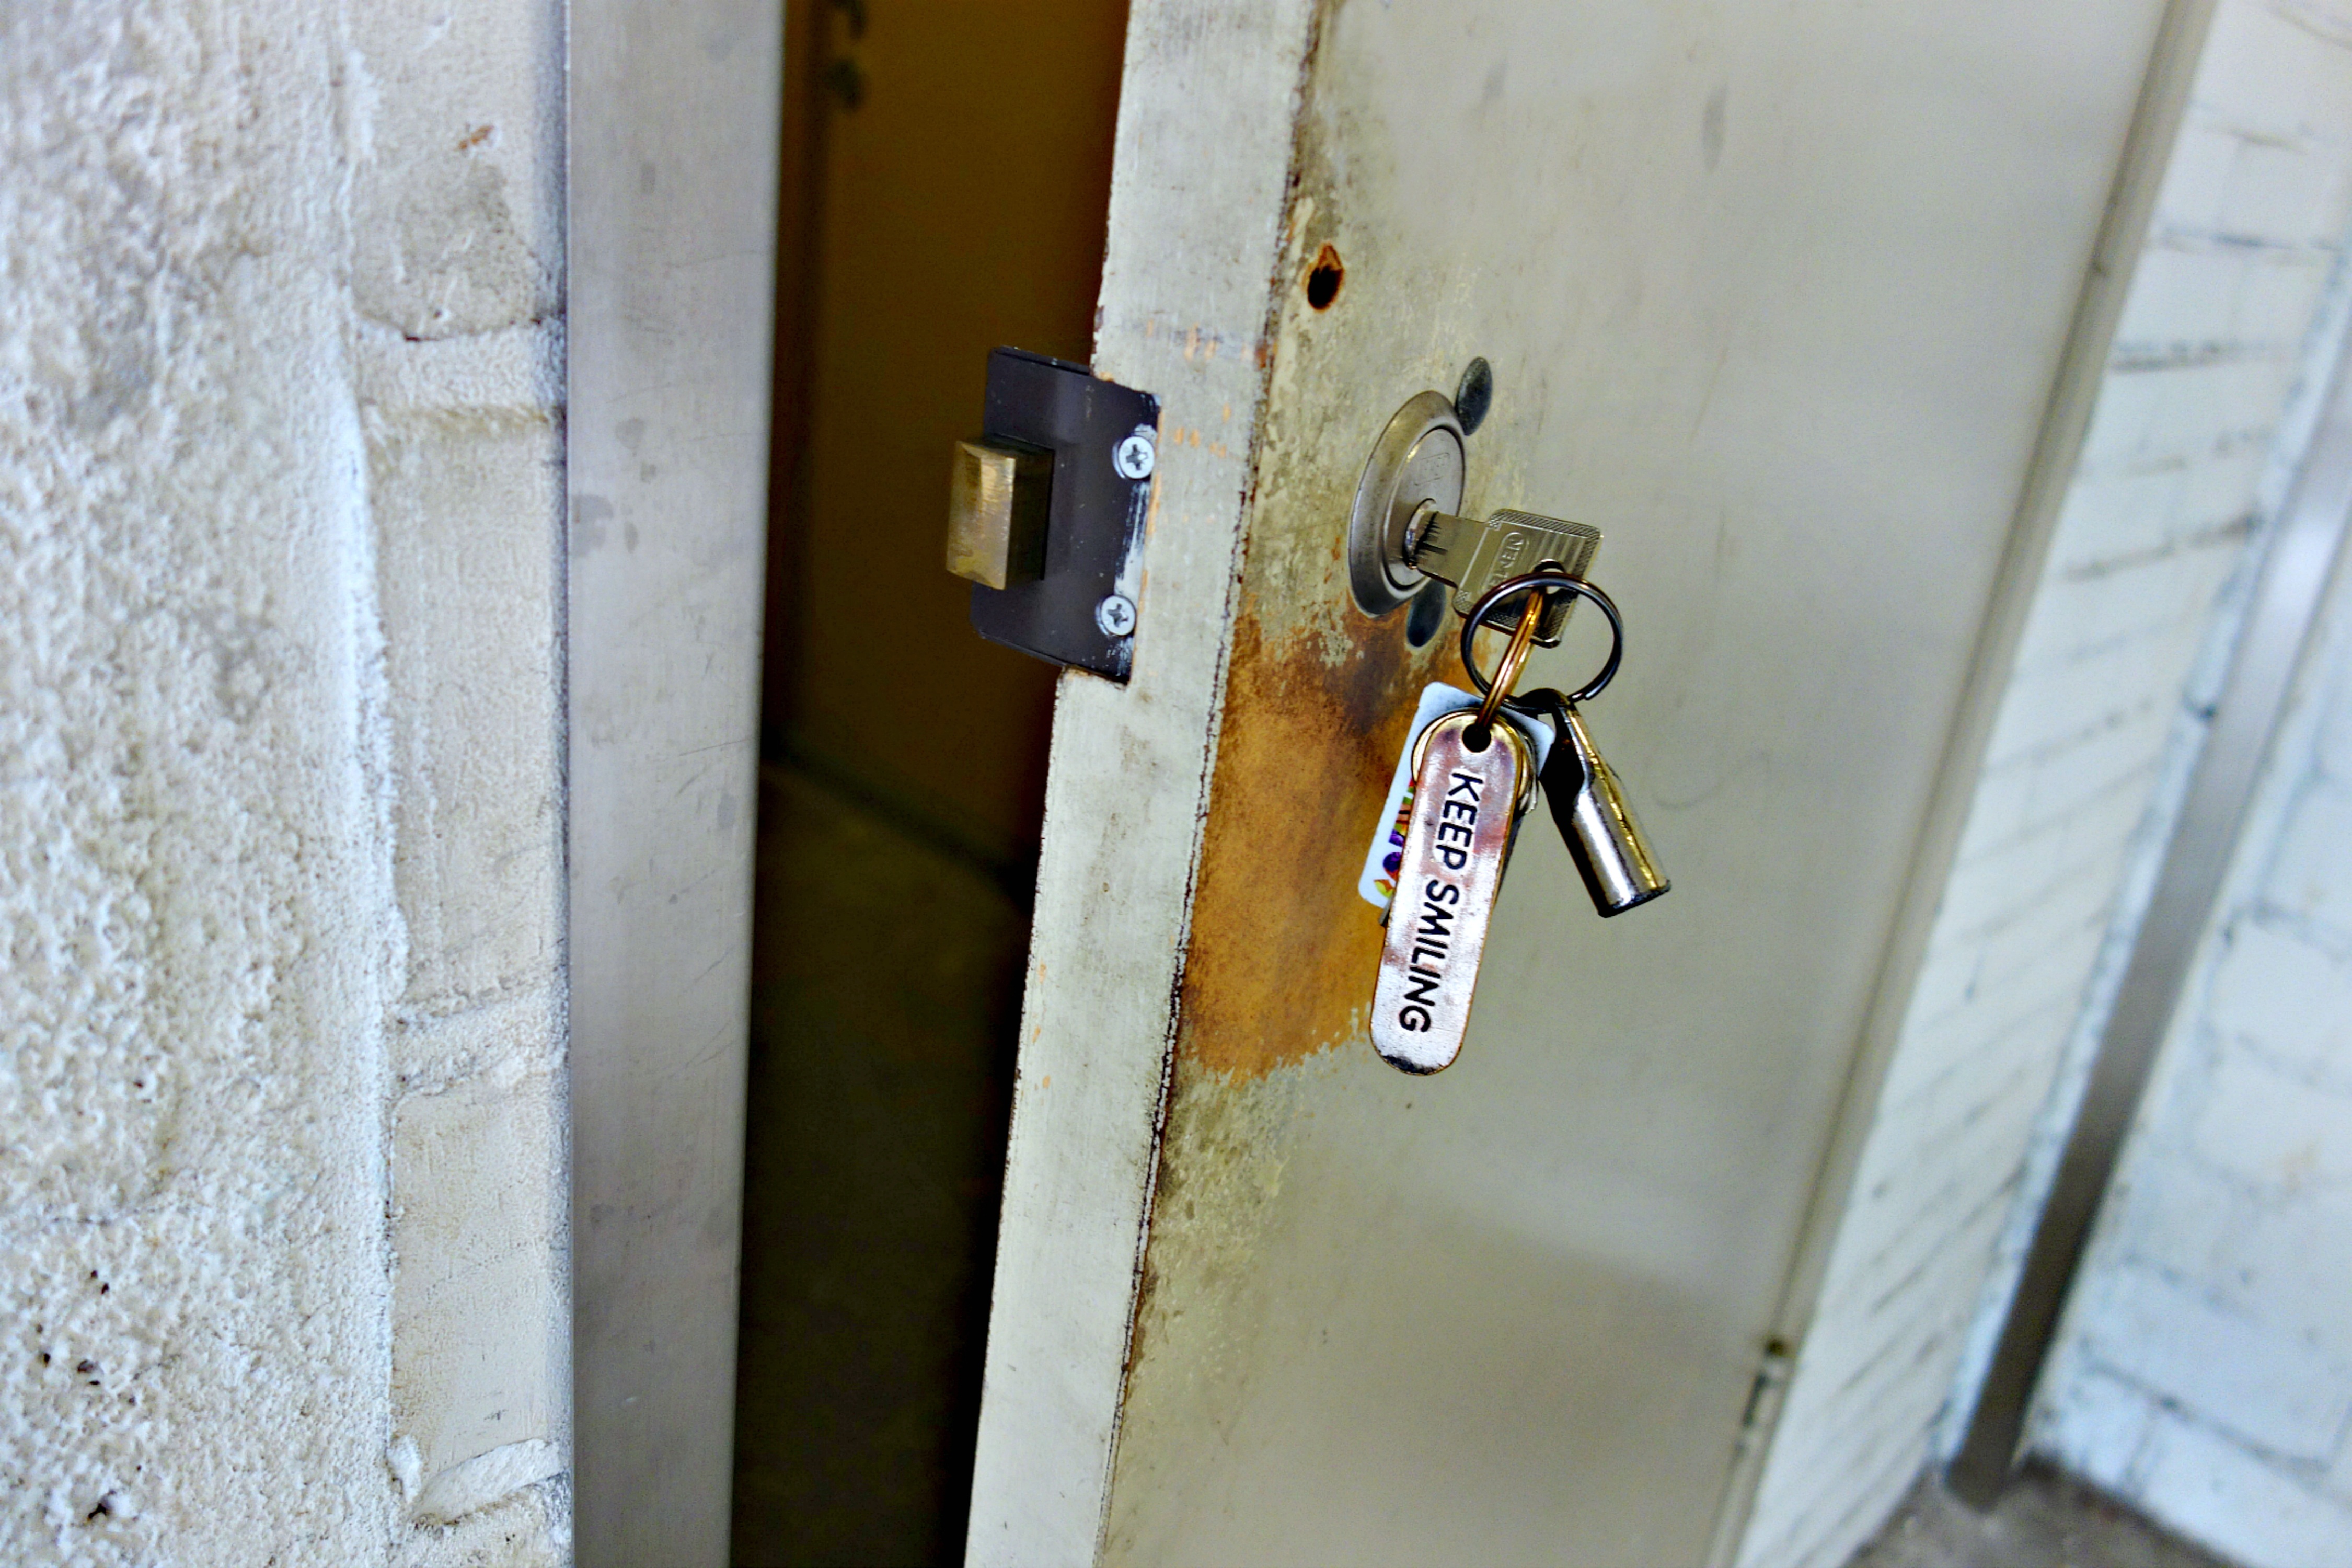
open, wood, white, house, window, wall, entrance, key, room, door, padlock, art, safety, lock, protection, unlock, secure, access, bunch of keys, mechanical device